MARRS

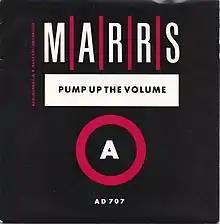
Cover of their only single "Pump Up the Volume"

MARRS (stylised M|A|R|R|S) were a 1987 recording collective formed by the groups A.R. Kane and Colourbox, which only released one commercial disc. It became "a one-hit wonder of rare influence" because of their international hit "Pump Up the Volume", which was their only single.